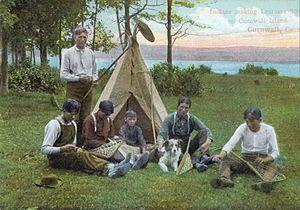
Impression (photomécanique), Autochtones fabriquant des bâtons de crosse, Cornwall Island, Ont., vers 1910, Encre de couleur sur papier monté sur carton - Photolithographie - 8.8 x 12.9 cm